Battle of Nam Quan

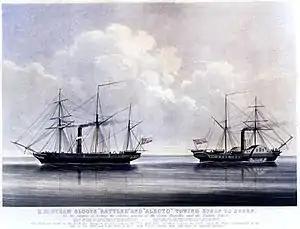
"HMS Rattler (right) and HMS "Alecto" in 1845."

Disheartened, the remaining pirate ships broke off the action and were beached by their crews. At least half of the 1,000 pirates escaped to shore but most of them were attacked by Chinese militia and killed. One group, after their ship was grounded, took over a merchant junk, killed its crew, and began to flee. The British sent their cutter after it but when it closed in on the junk, the pirates opened fire and repulsed the attack. Three Britons, one officer and two enlisted men, were killed. Out of over 1,000 pirates, 500 were estimated to have been killed or wounded; the British took no prisoners. The British took and refloated all four of the beached junks and the one lorcha. Eighty-four cannons were also taken along with the remaining merchant ships; one captured junk escaped.